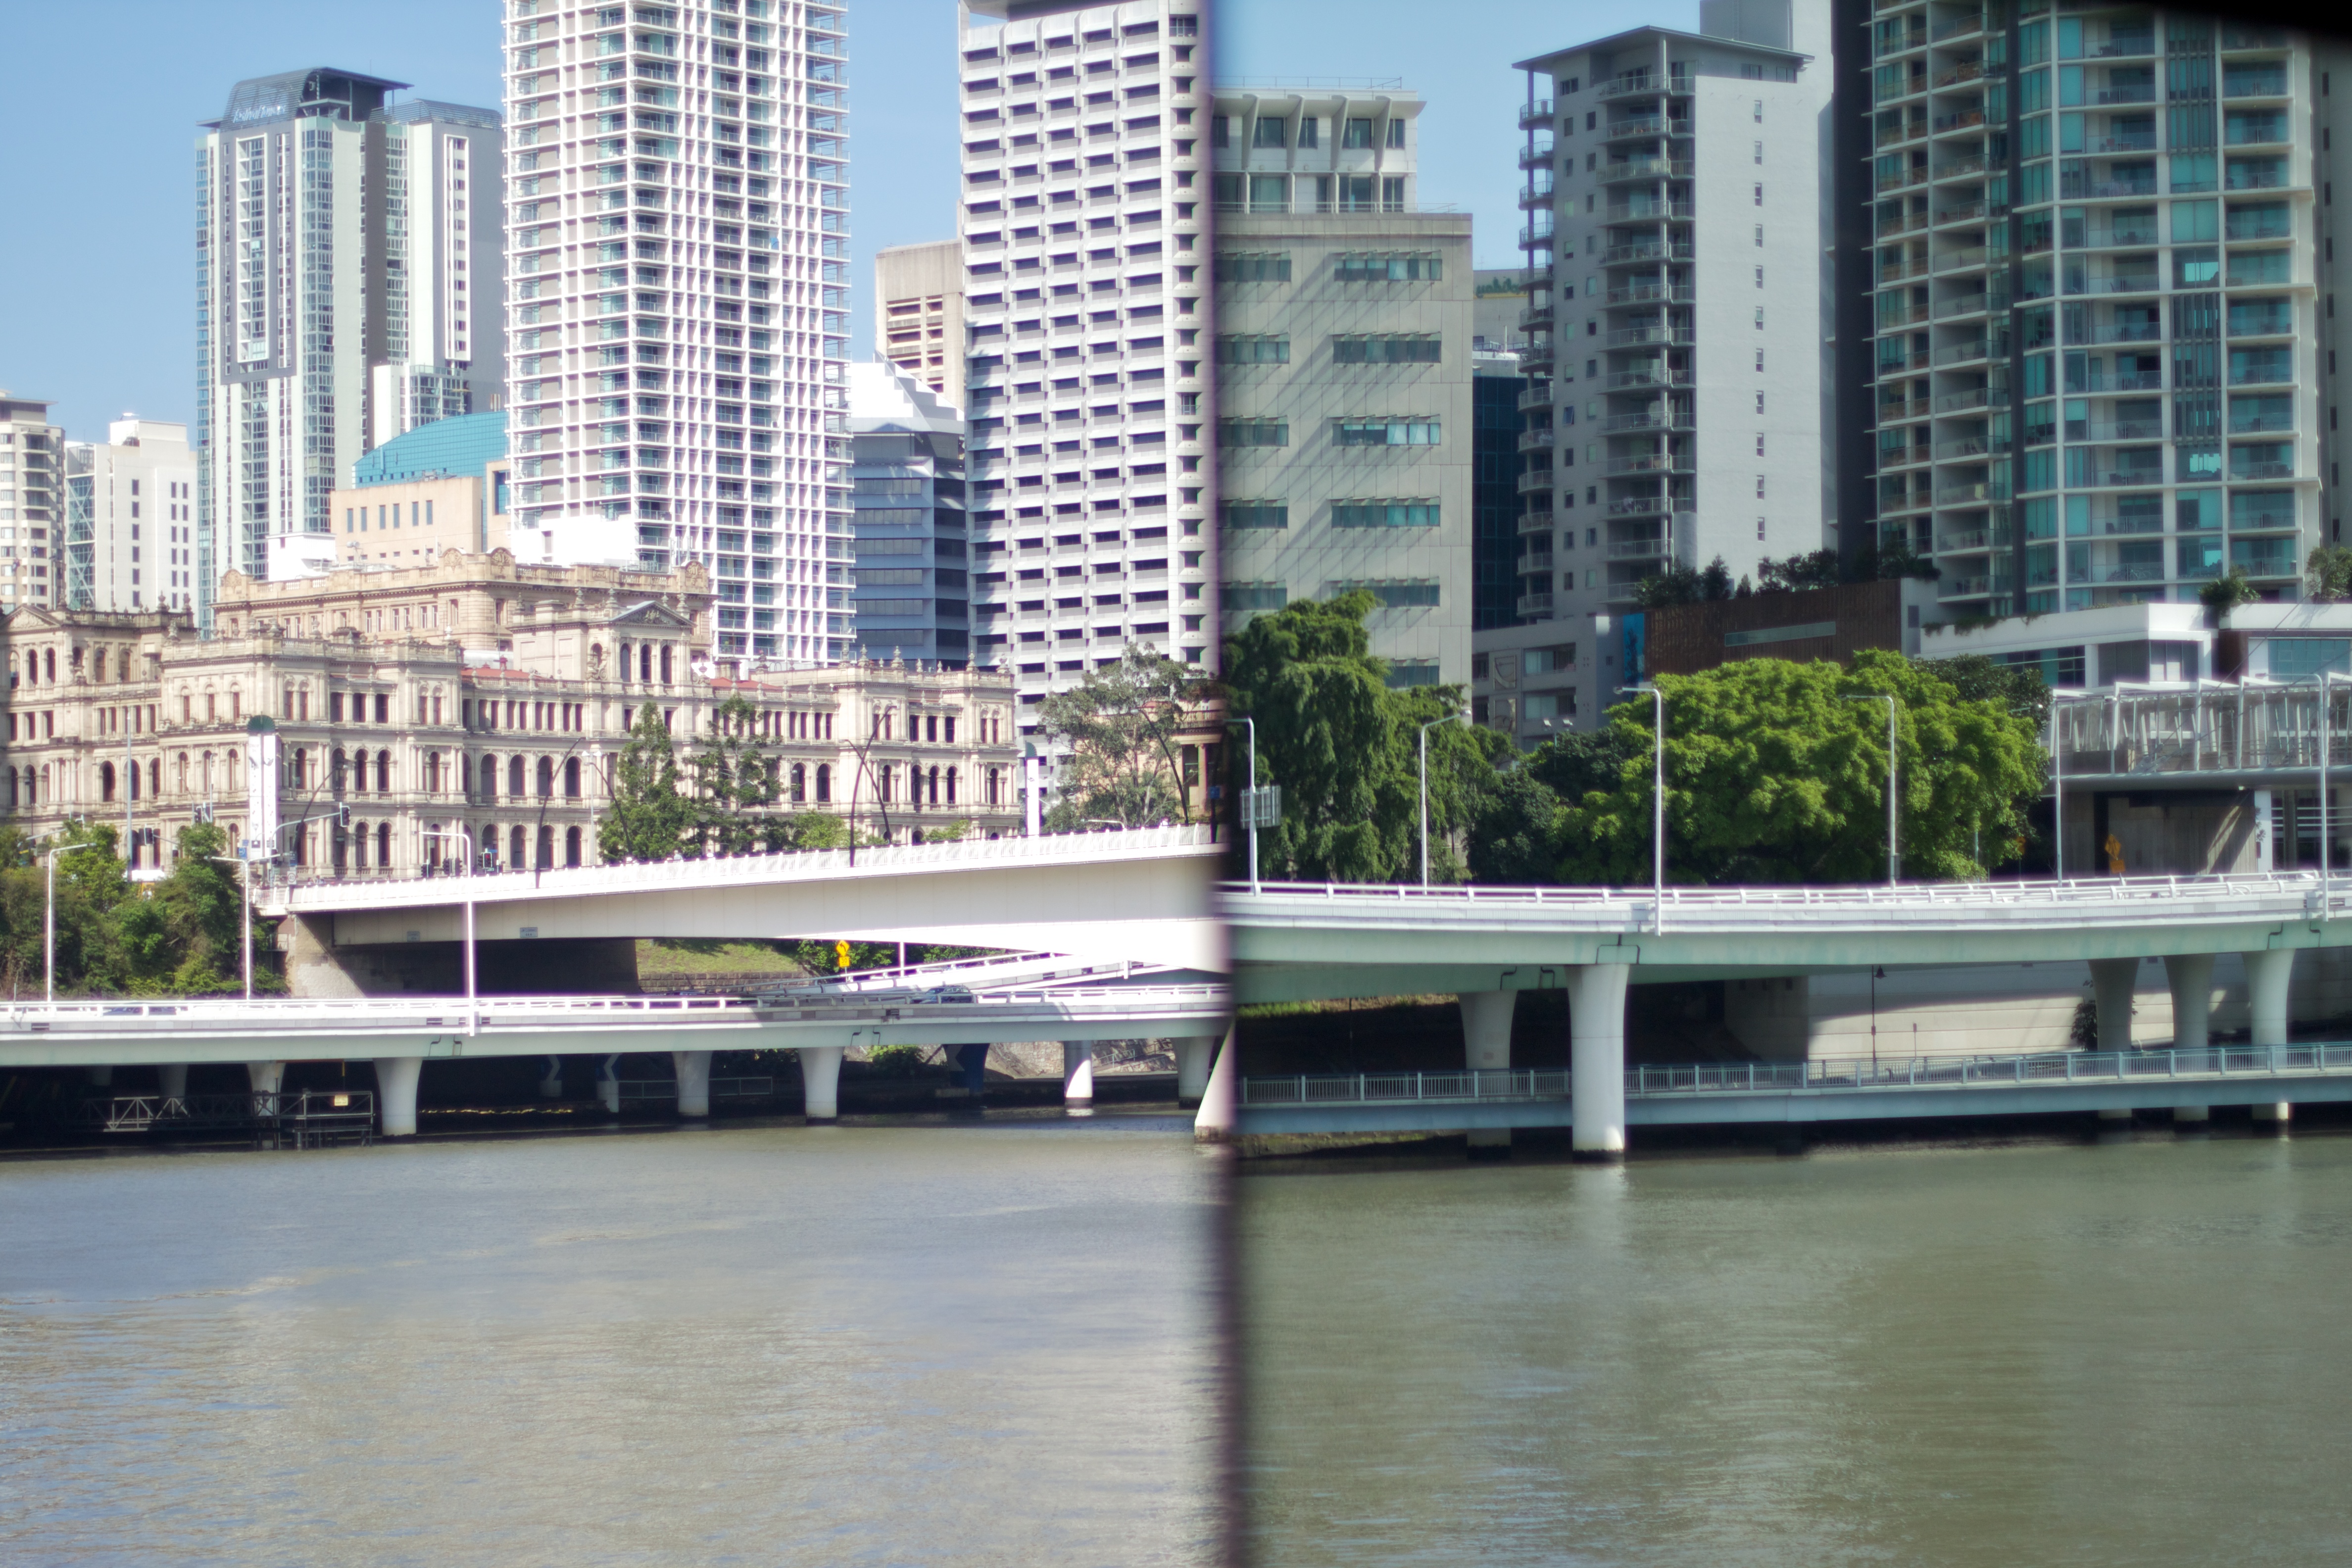
dock, bridge, skyline, city, skyscraper, river, canal, cityscape, downtown, marina, waterway, tower block, hz10anz, condominium, residential area, metropolitan area